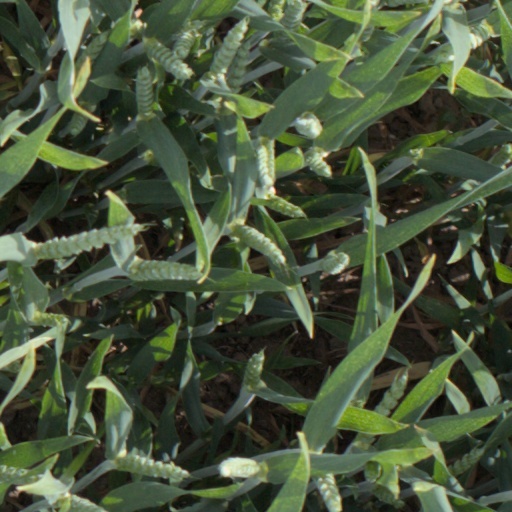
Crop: wheat